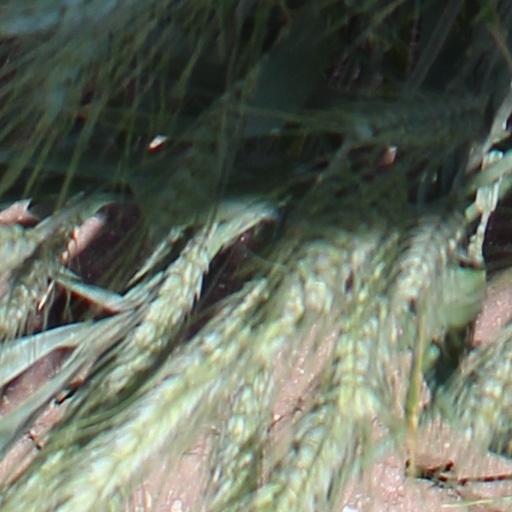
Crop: wheat